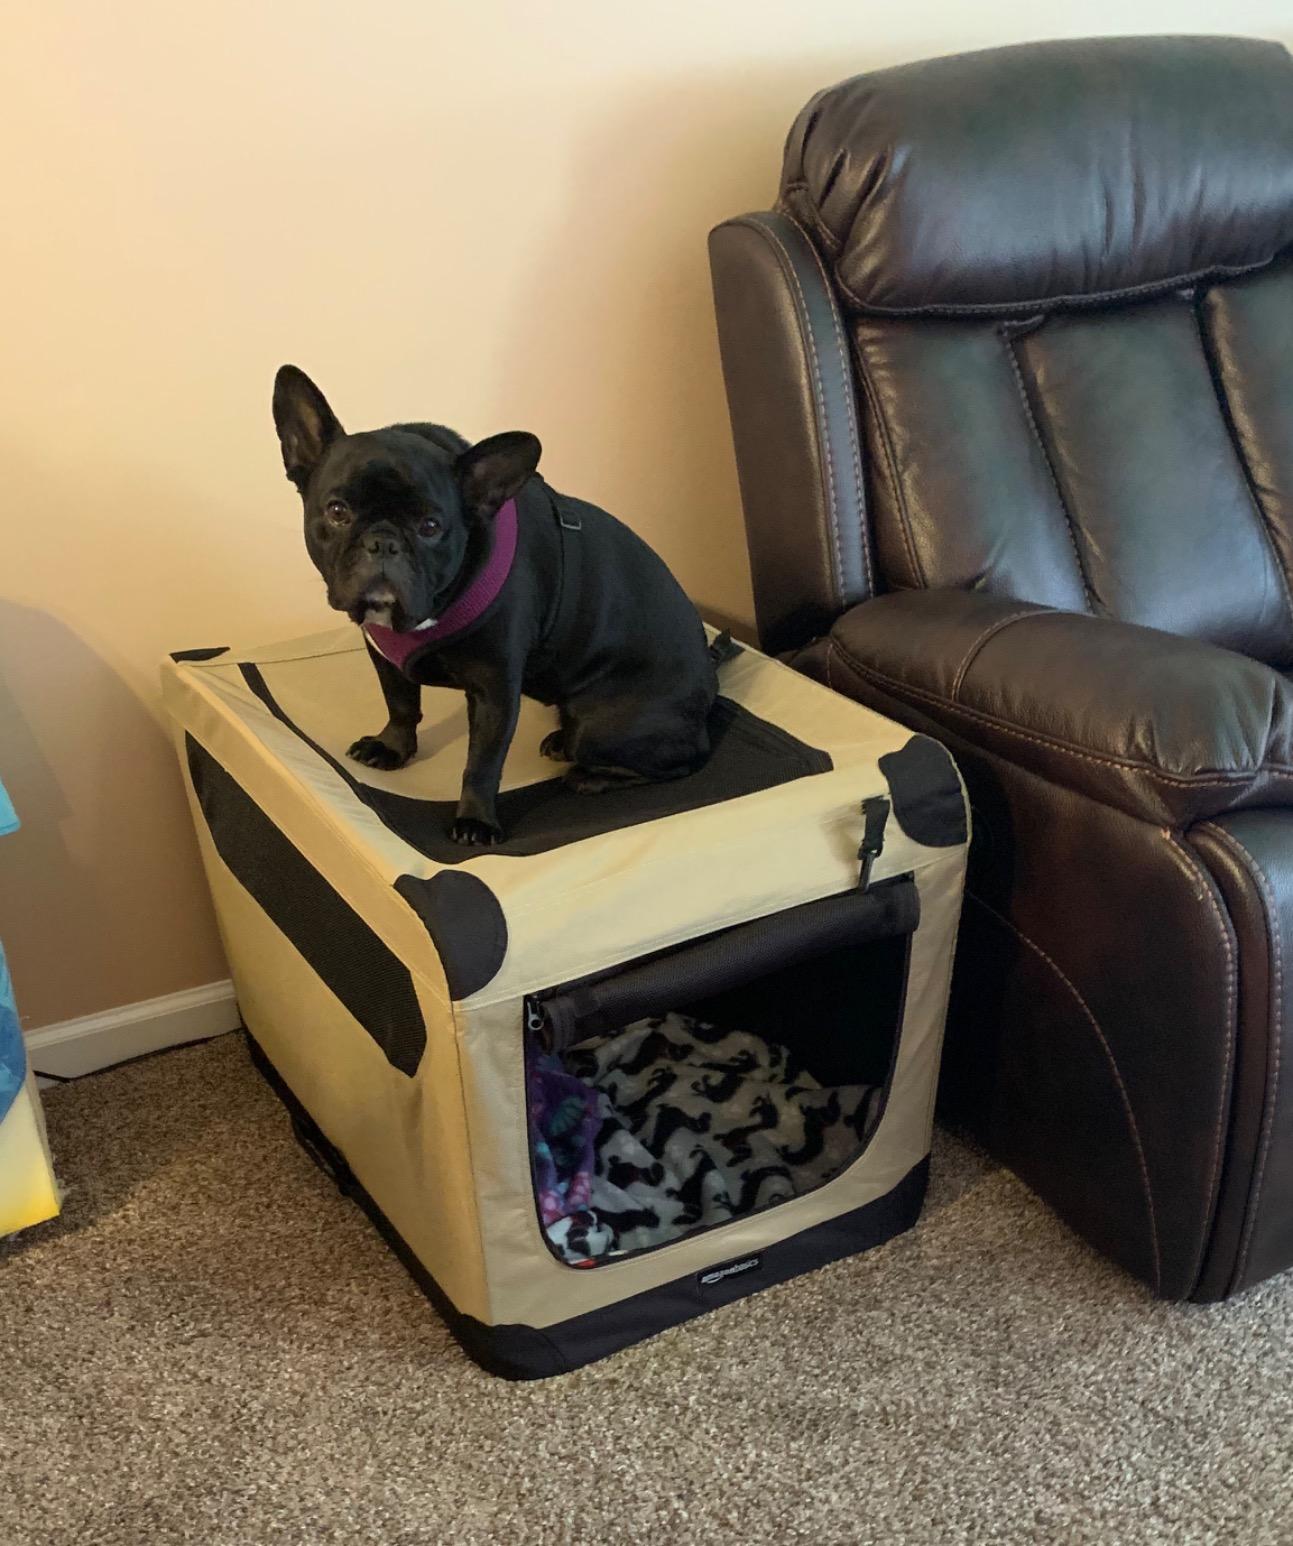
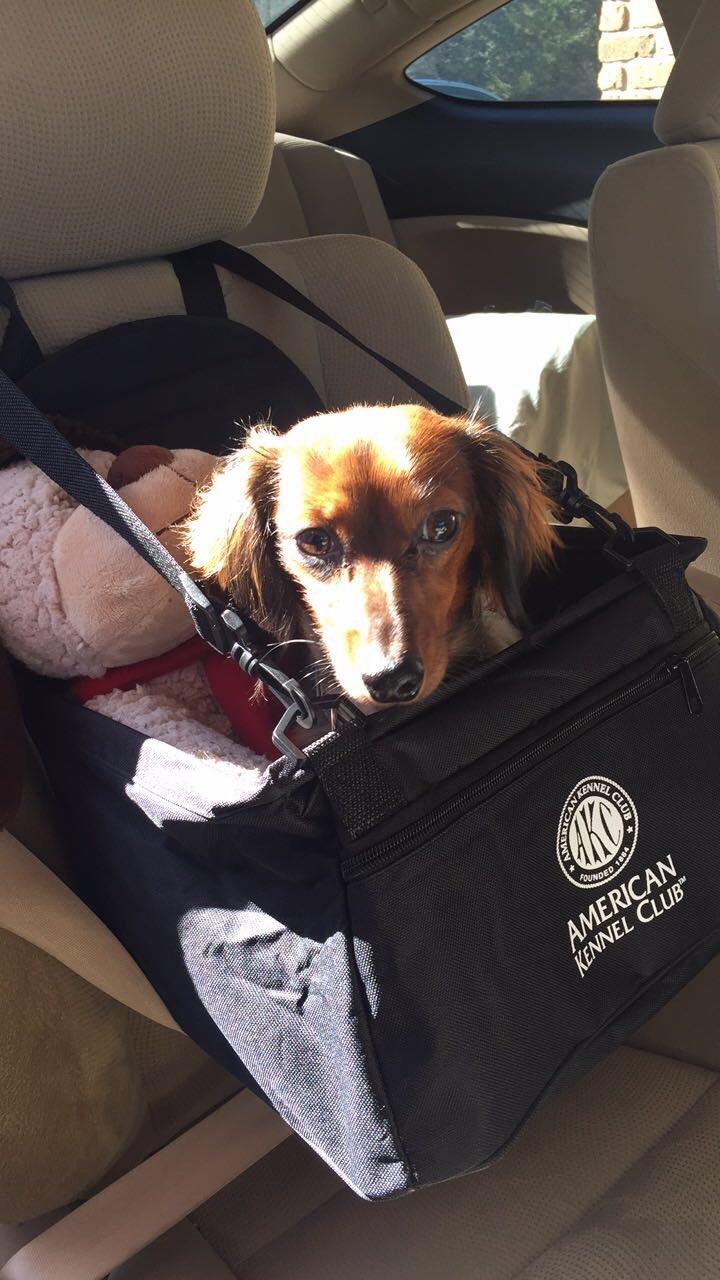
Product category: items_kennel
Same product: no